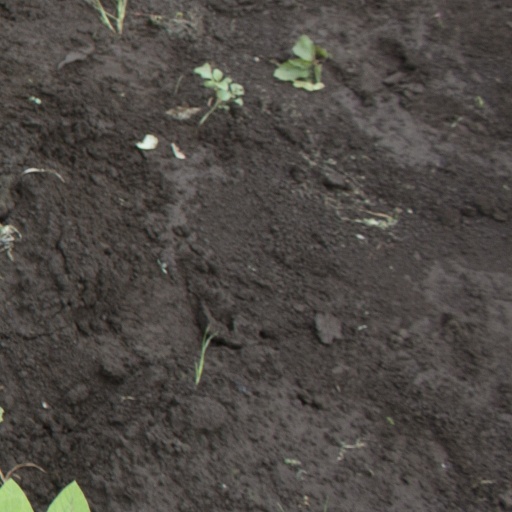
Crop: soybean